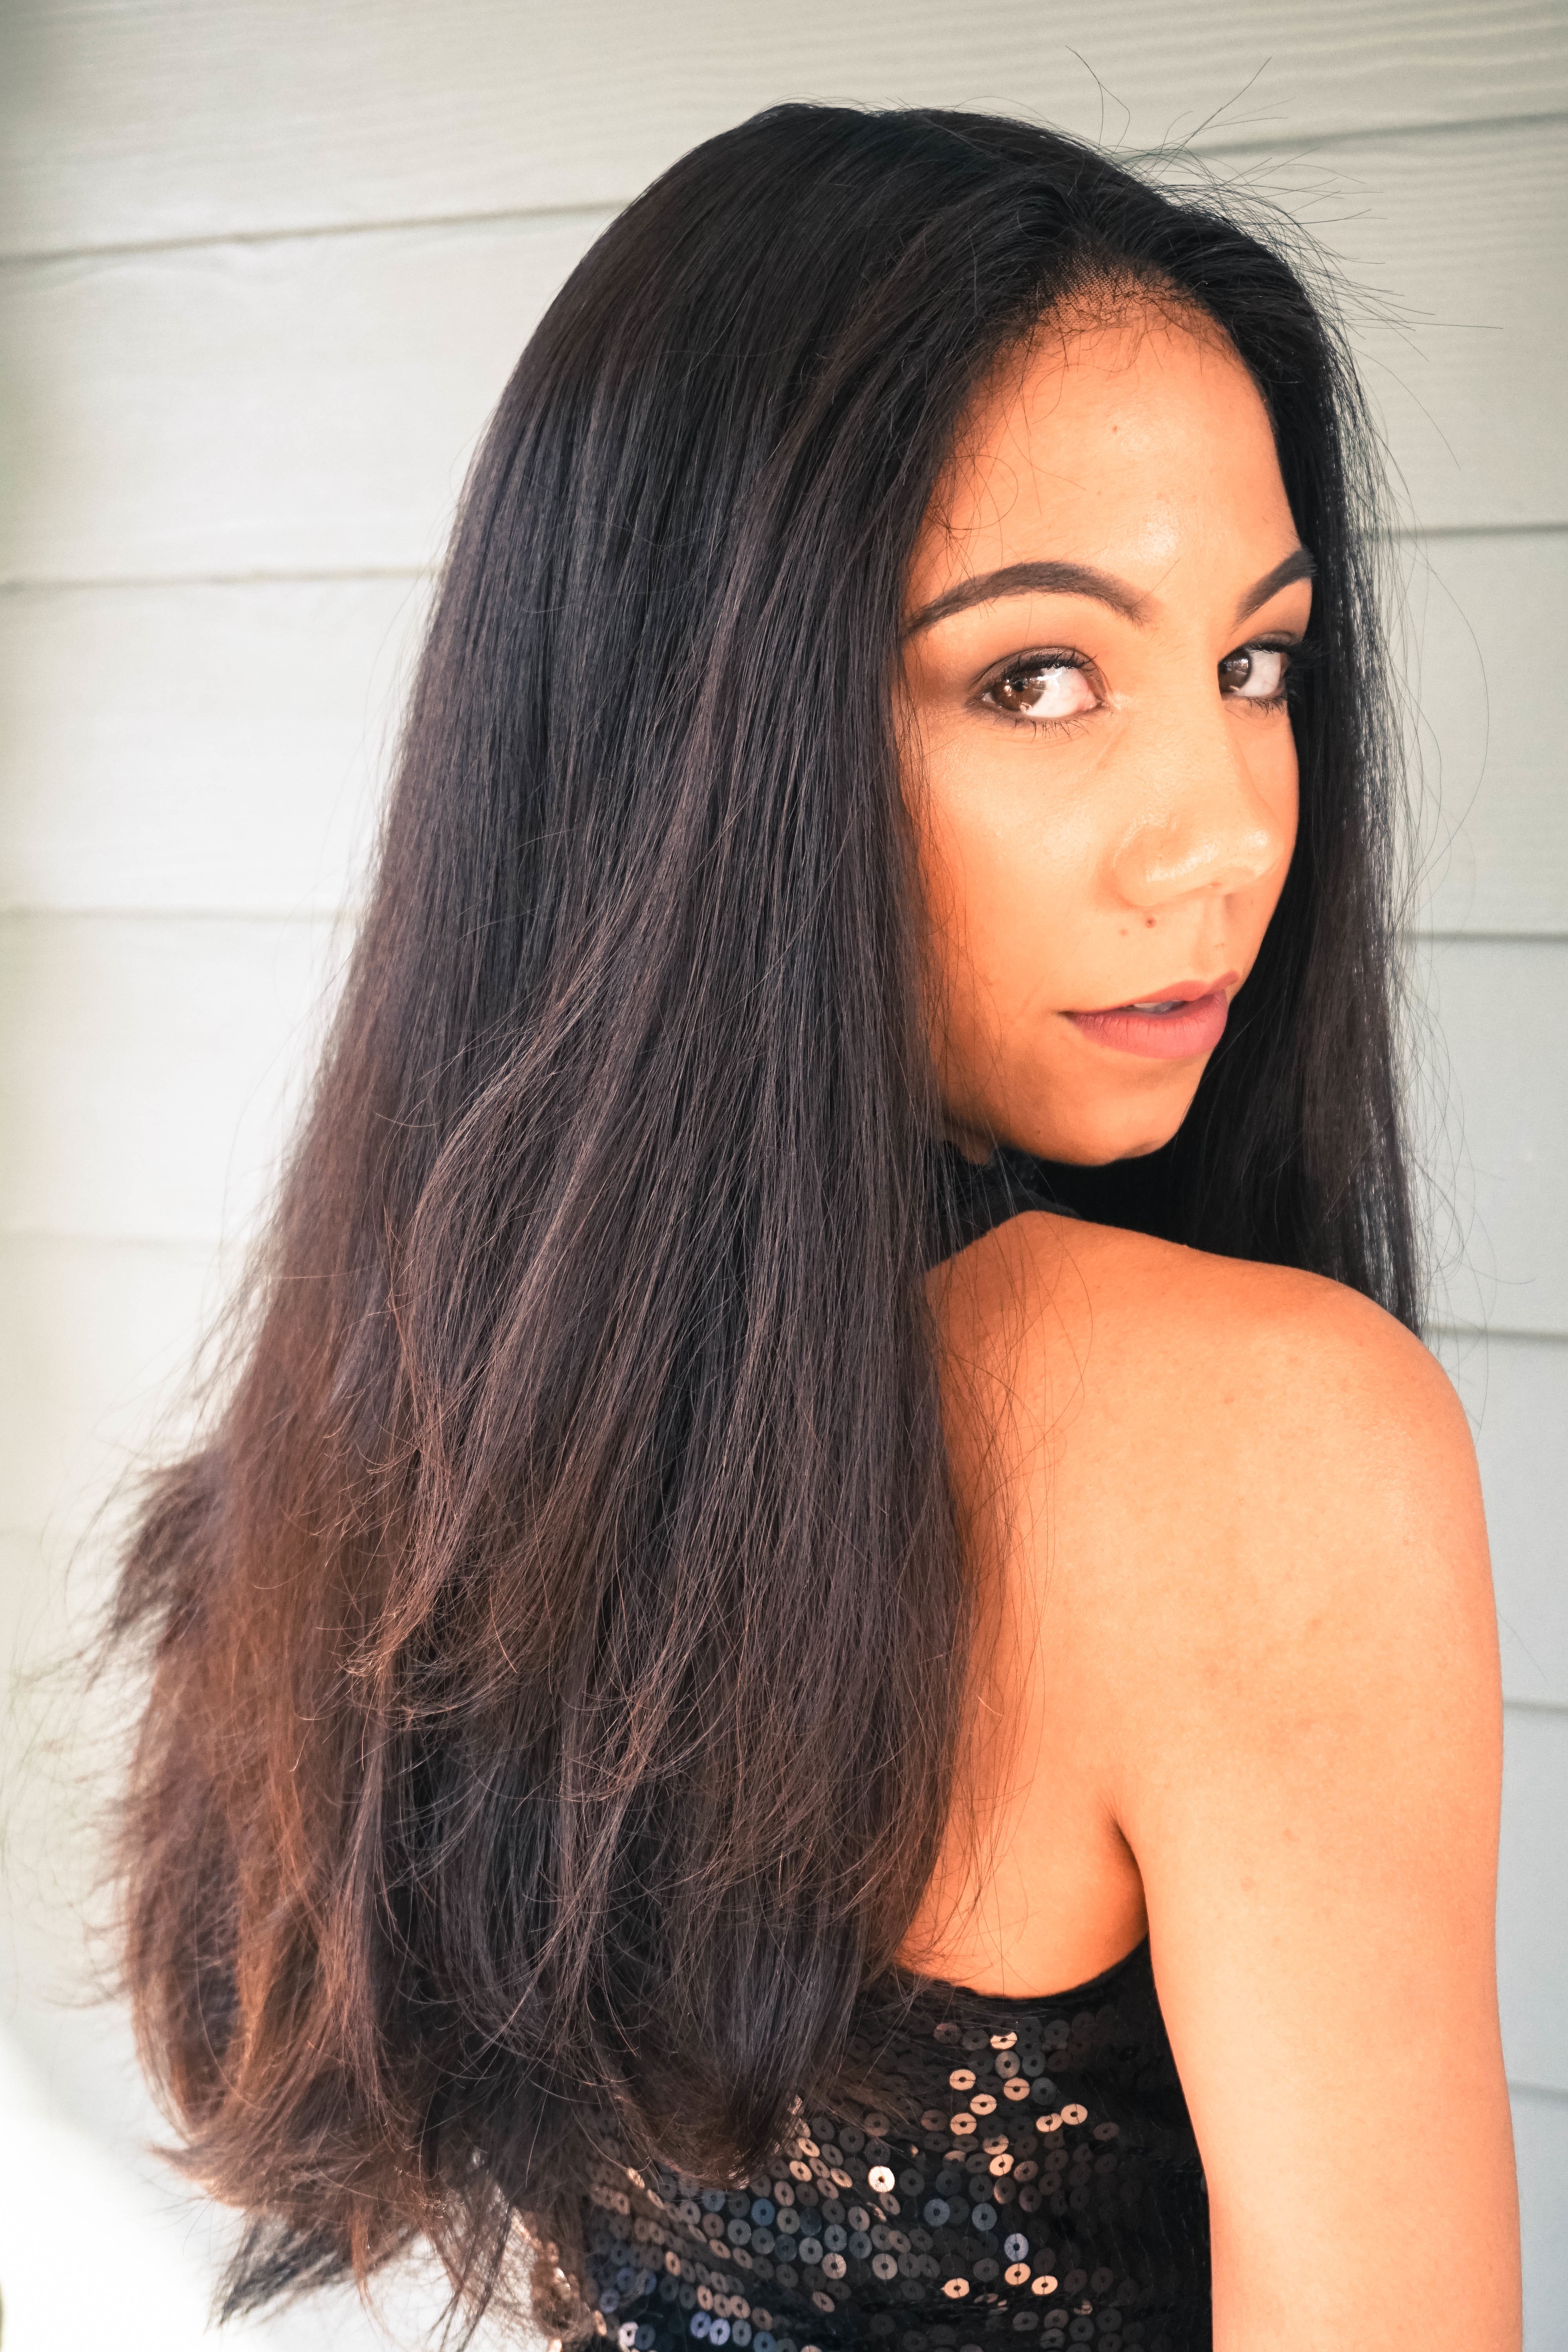
hair, model, hairstyle, long hair, black hair, face, nose, eye, head, beauty, blond, photo shoot, brown hair, hair coloring, supermodel, human hair color, layered hair